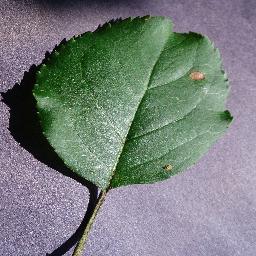
Label: Apple___Black_rot